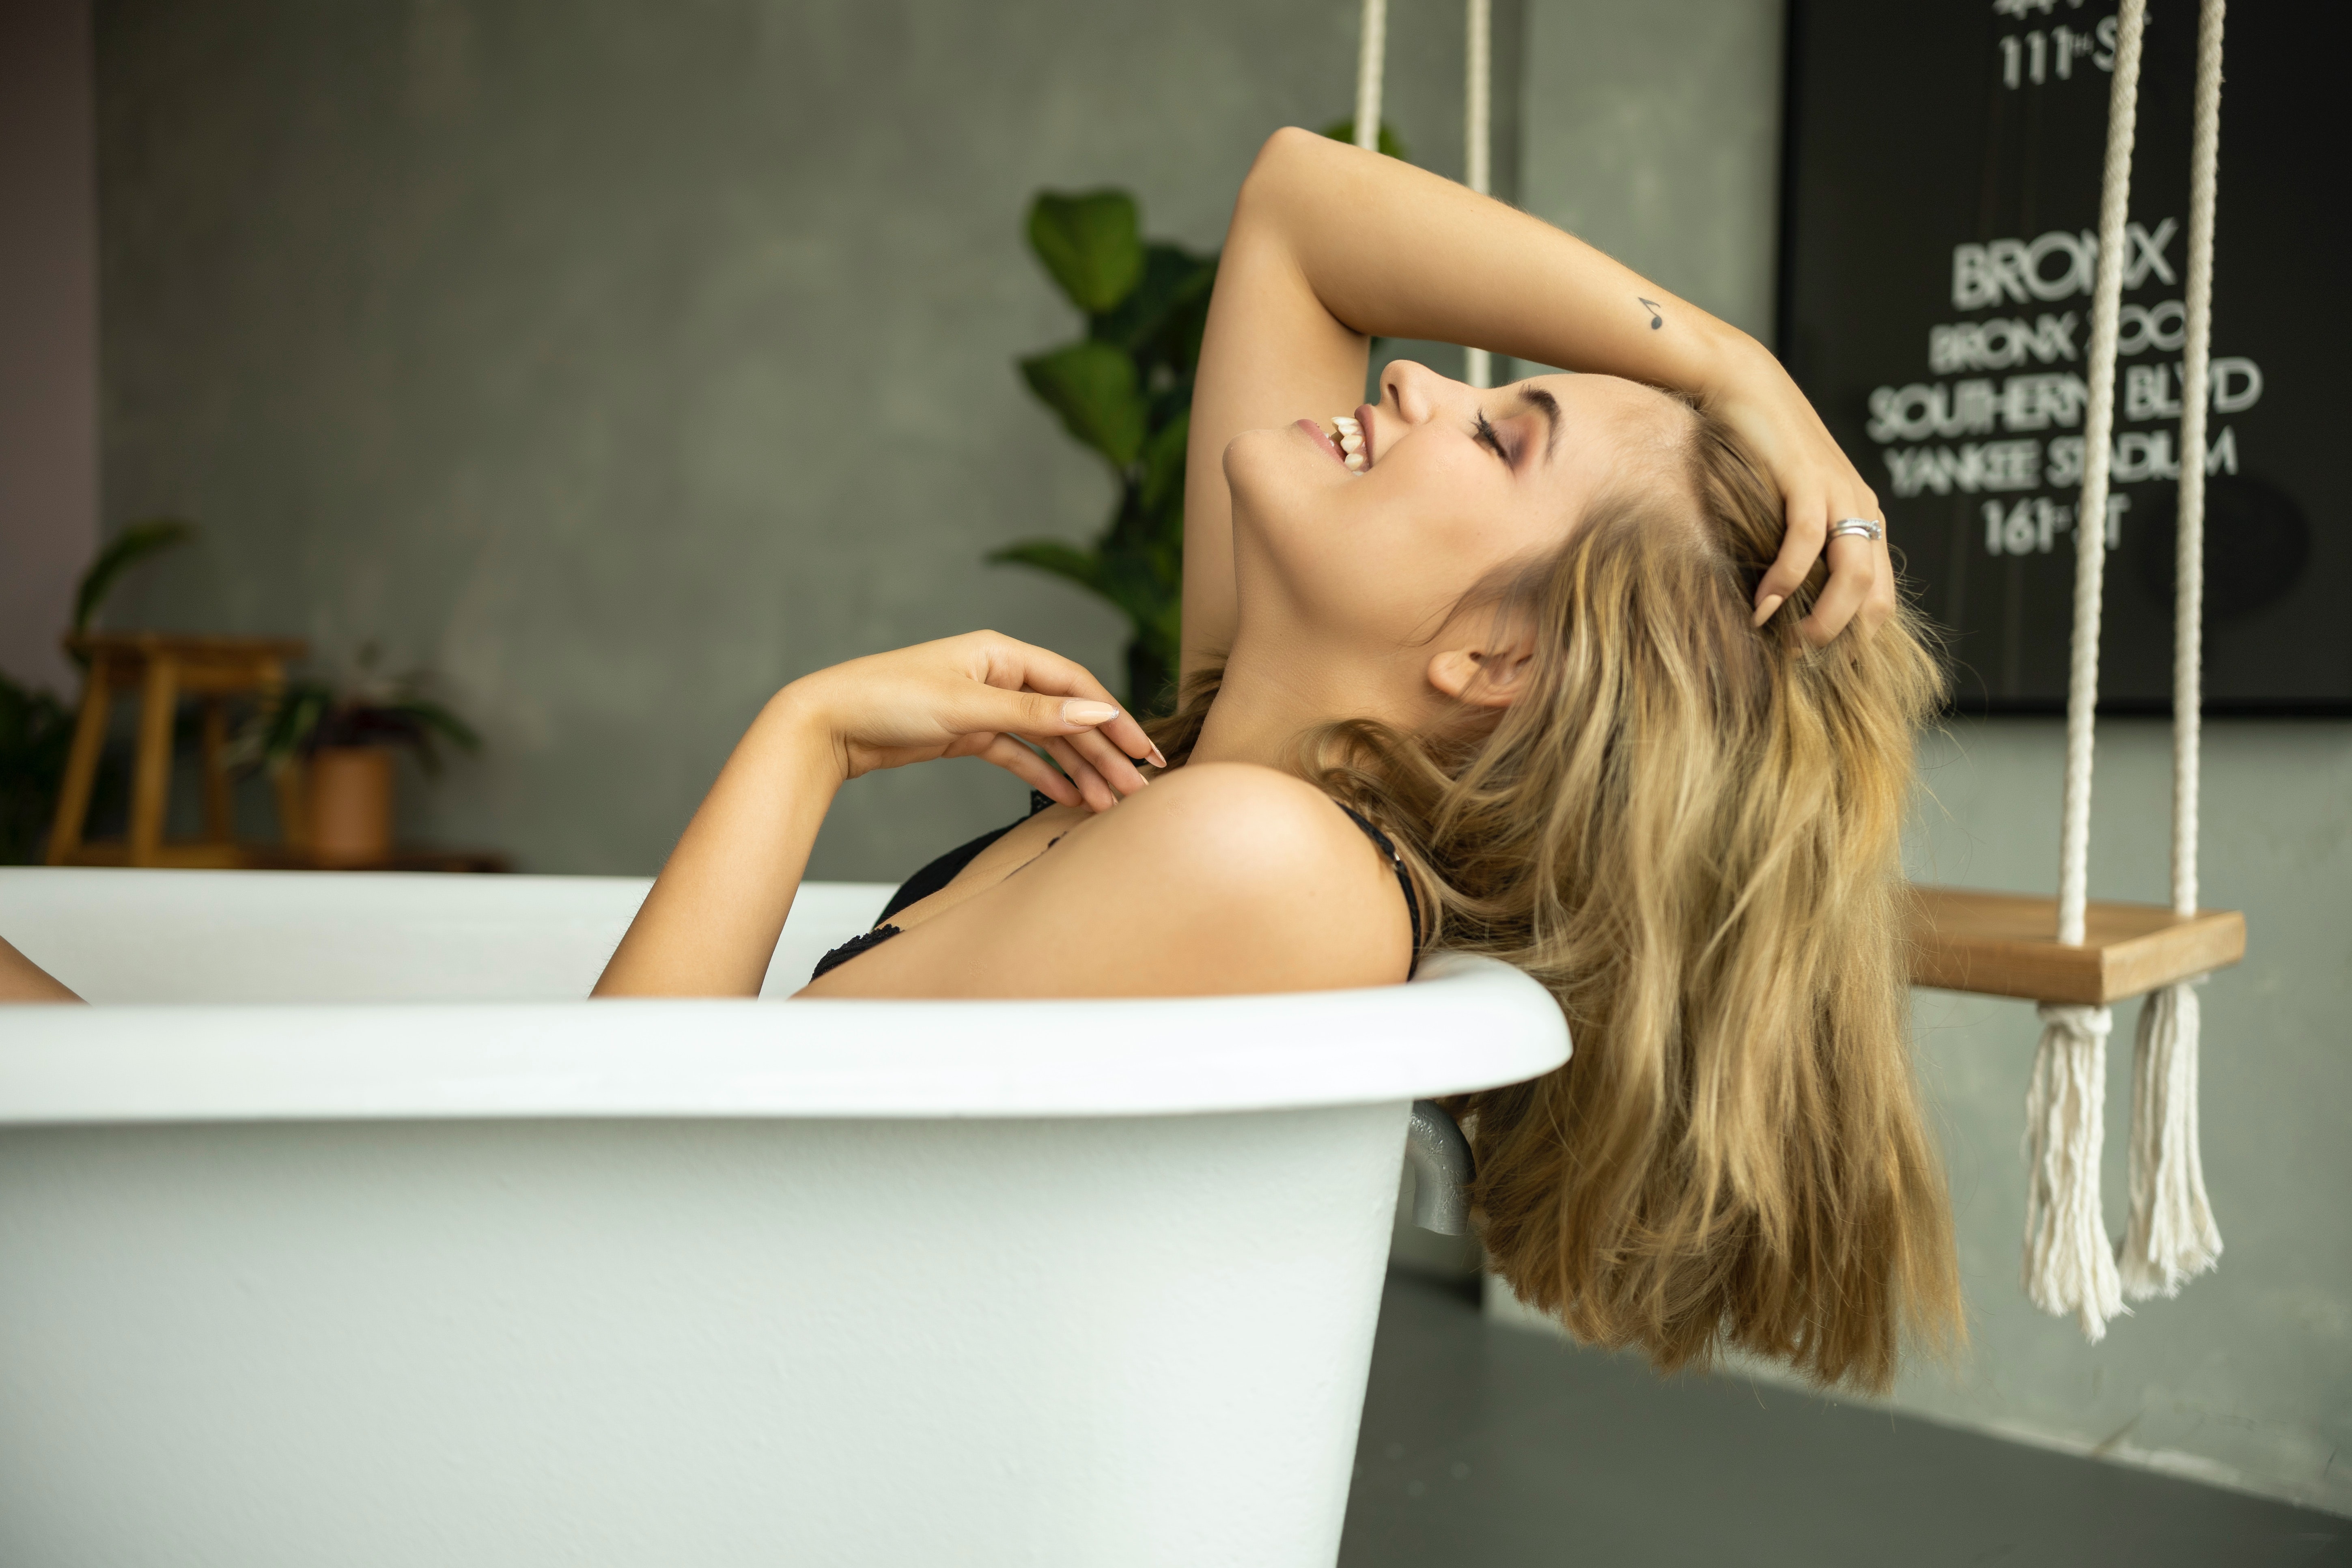
beauty, woman, joint, skin, hand, shoulder, arm, muscle, eyelash, leg, bathtub, neck, flash photography, comfort, thigh, tap, eyewear, black hair, fashion design, elbow, waist, long hair, happy, bathroom, plumbing fixture, human leg, leisure, brown hair, blond, wrist, bathing, fun, sitting, chair, chest, art model, room, sportswear, fashion model, abdomen, fashion accessory, hair coloring, cg artwork, photo shoot, flesh, model